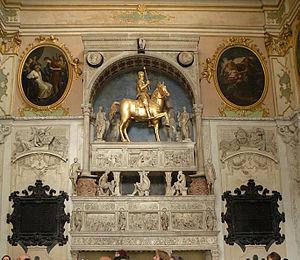
La chapelle Colleoni, est une église située à Bergame en Italie pour accueillir les cendres du condottiere Bartolomeo Colleoni.
Cet article recense les statues équestres en Italie.